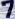
Number: 7